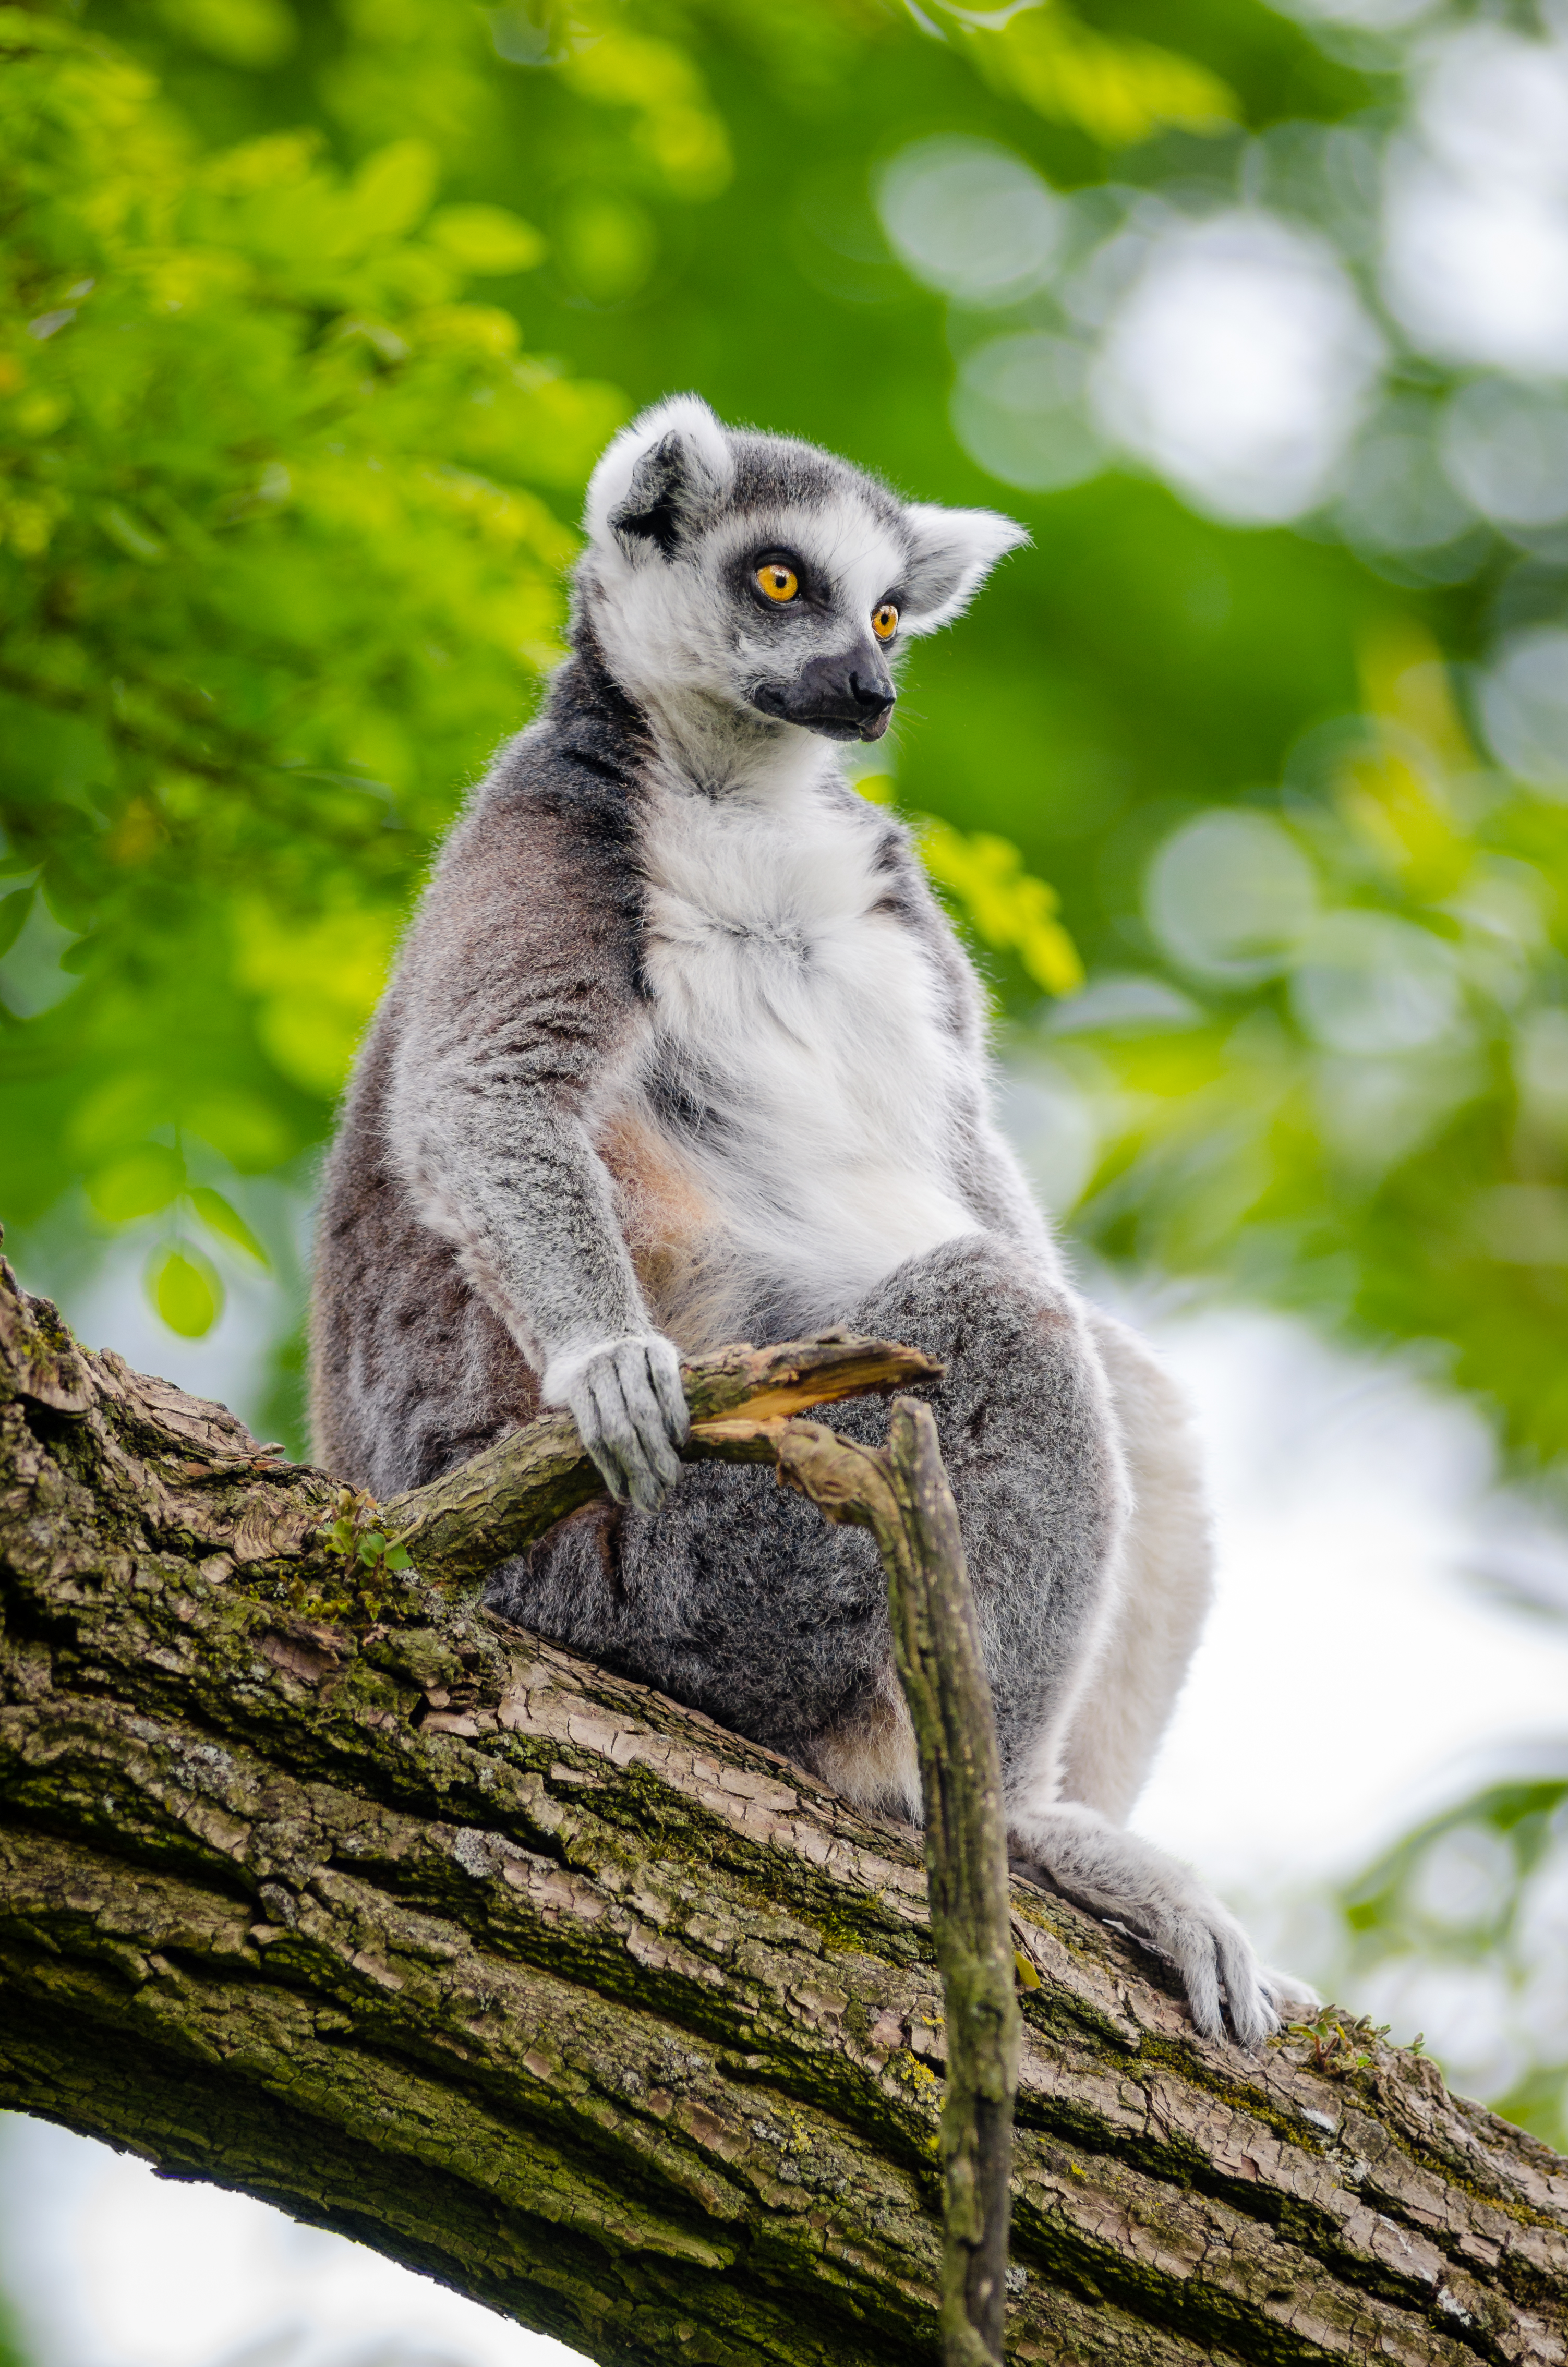
nature, branch, animal, wildlife, zoo, mammal, fauna, primate, madagascar, vertebrate, lemur